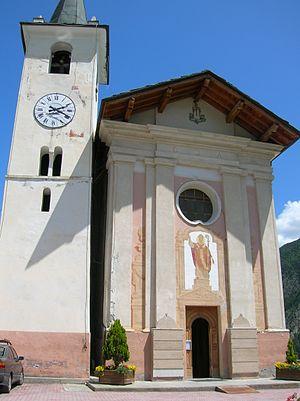
Doues est une commune alpine de la Vallée d'Aoste en Italie du Nord.